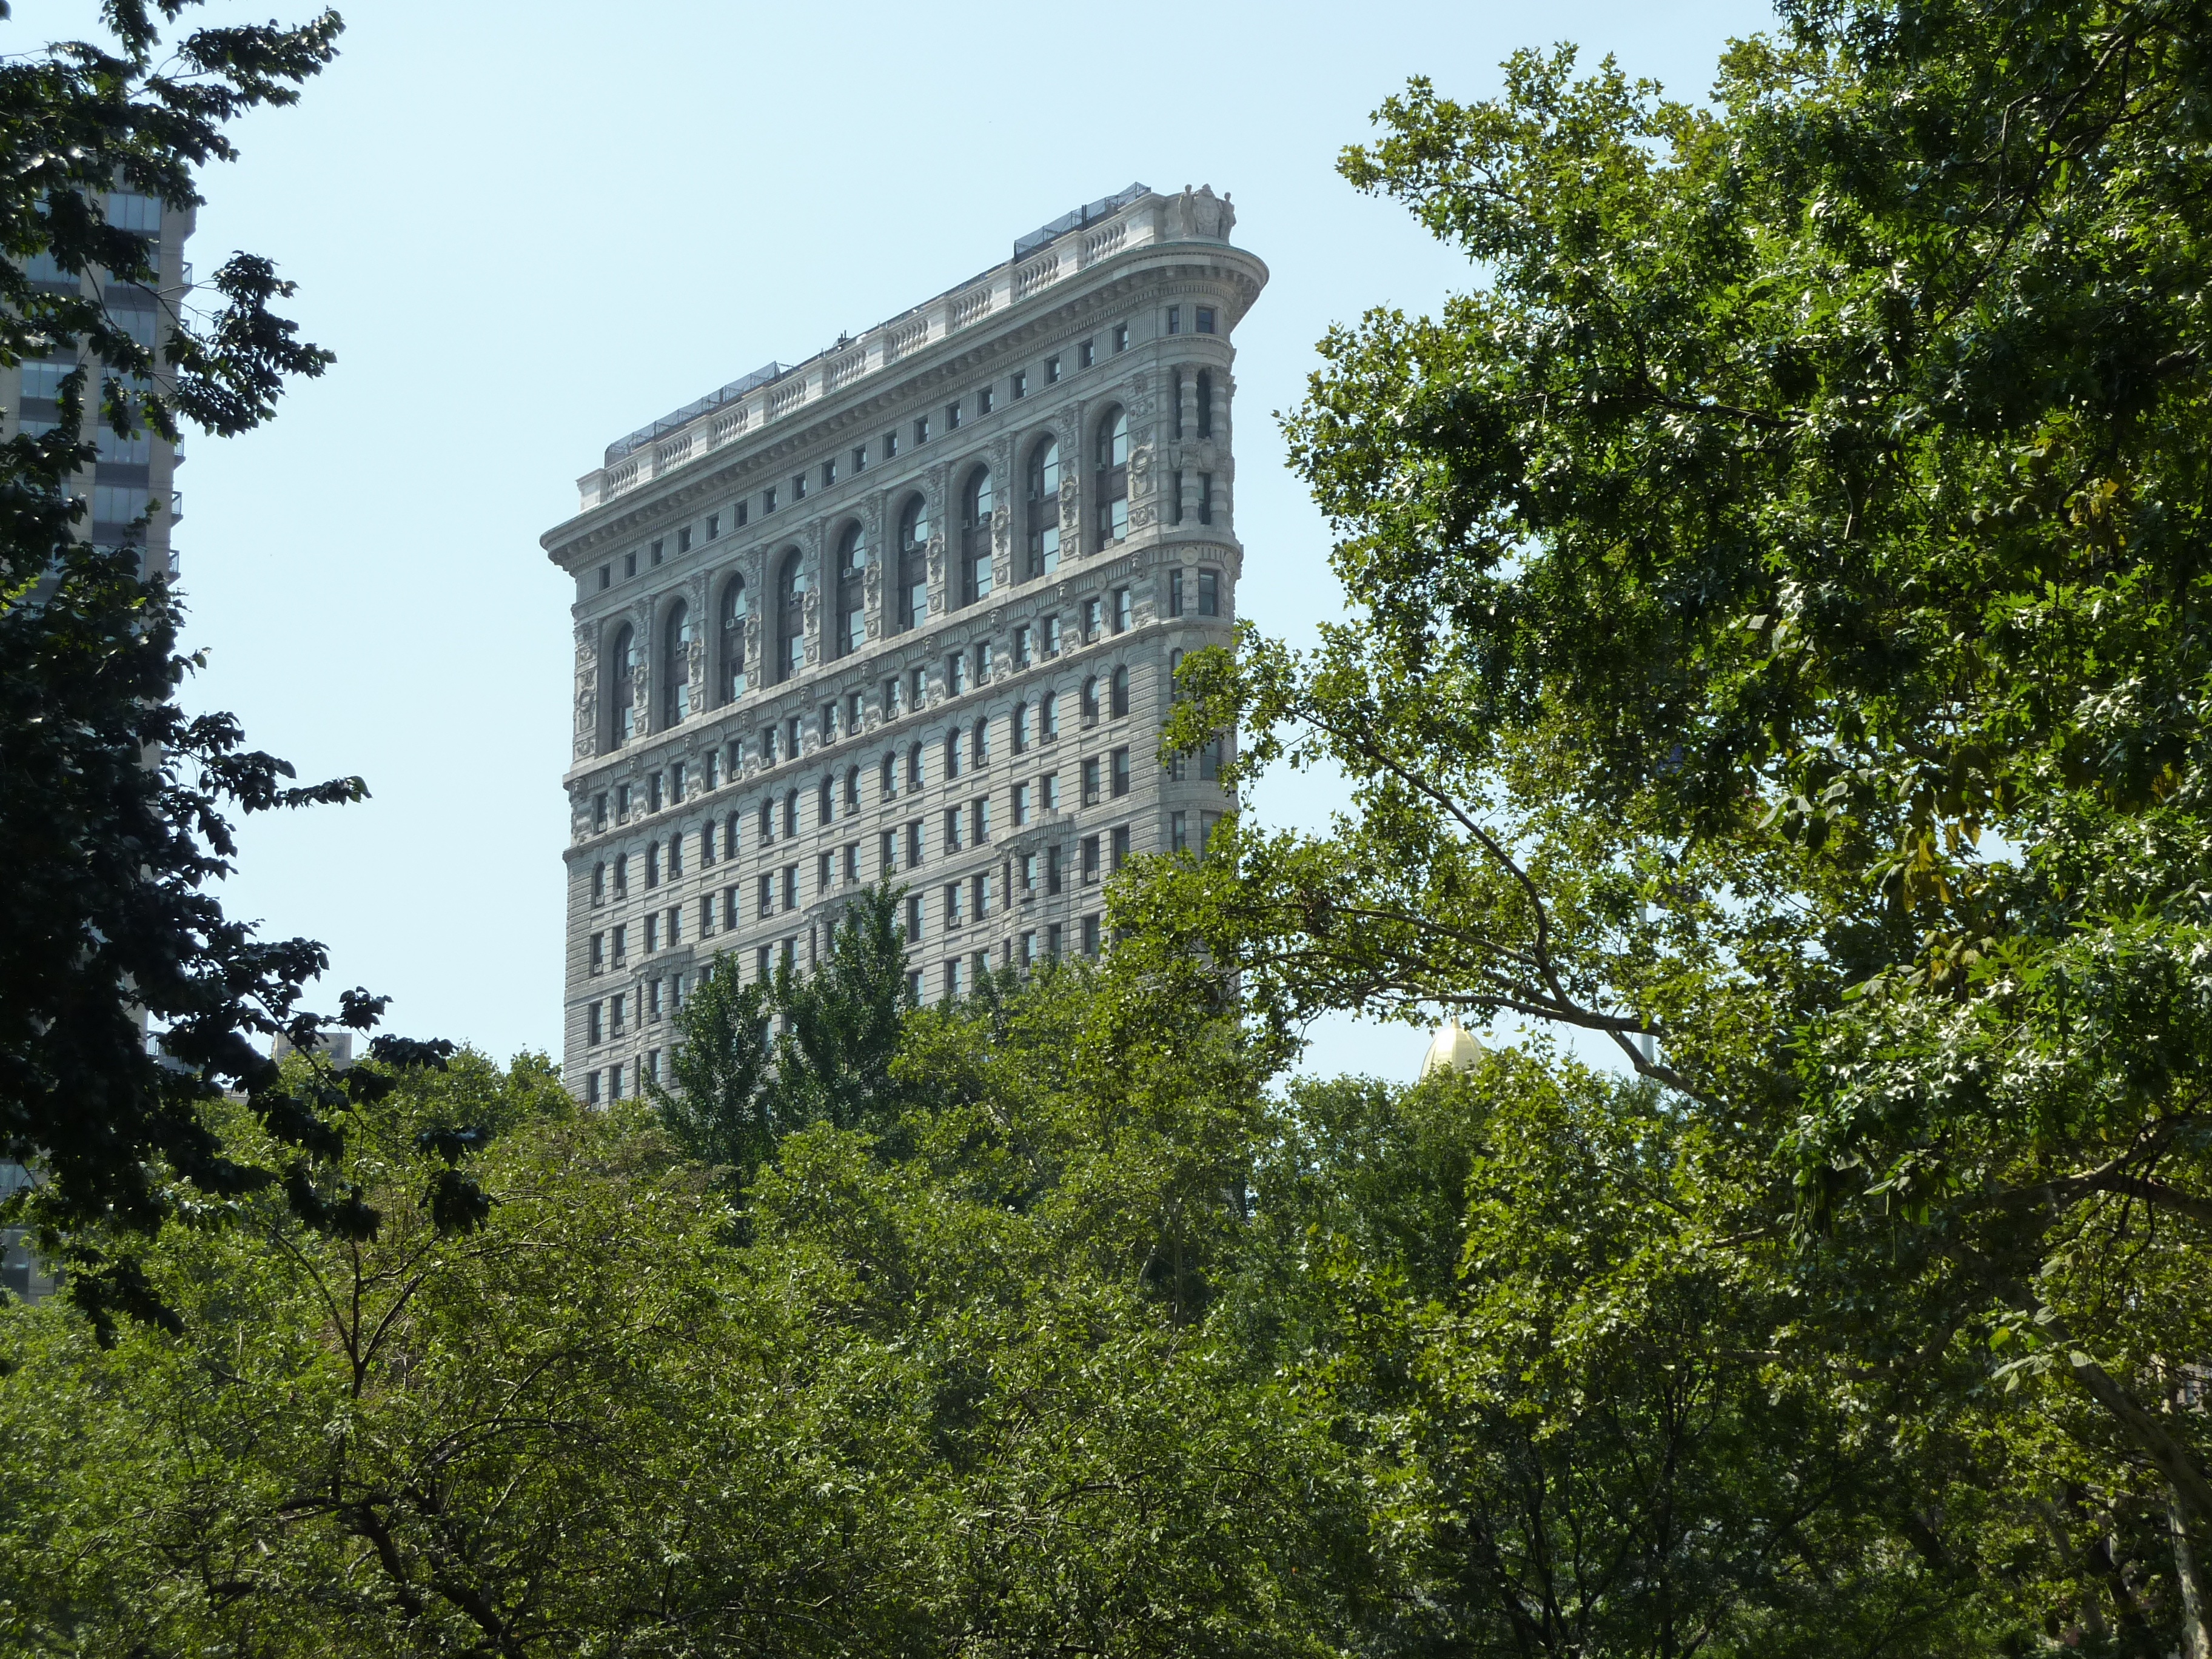
tree, building, chateau, city, new york, manhattan, landmark, estate, flat building